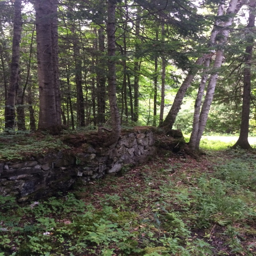
the trail takes you through the trees for a few sites .